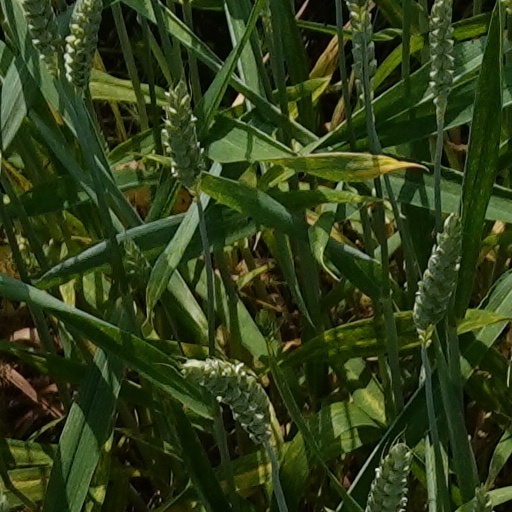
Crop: wheat